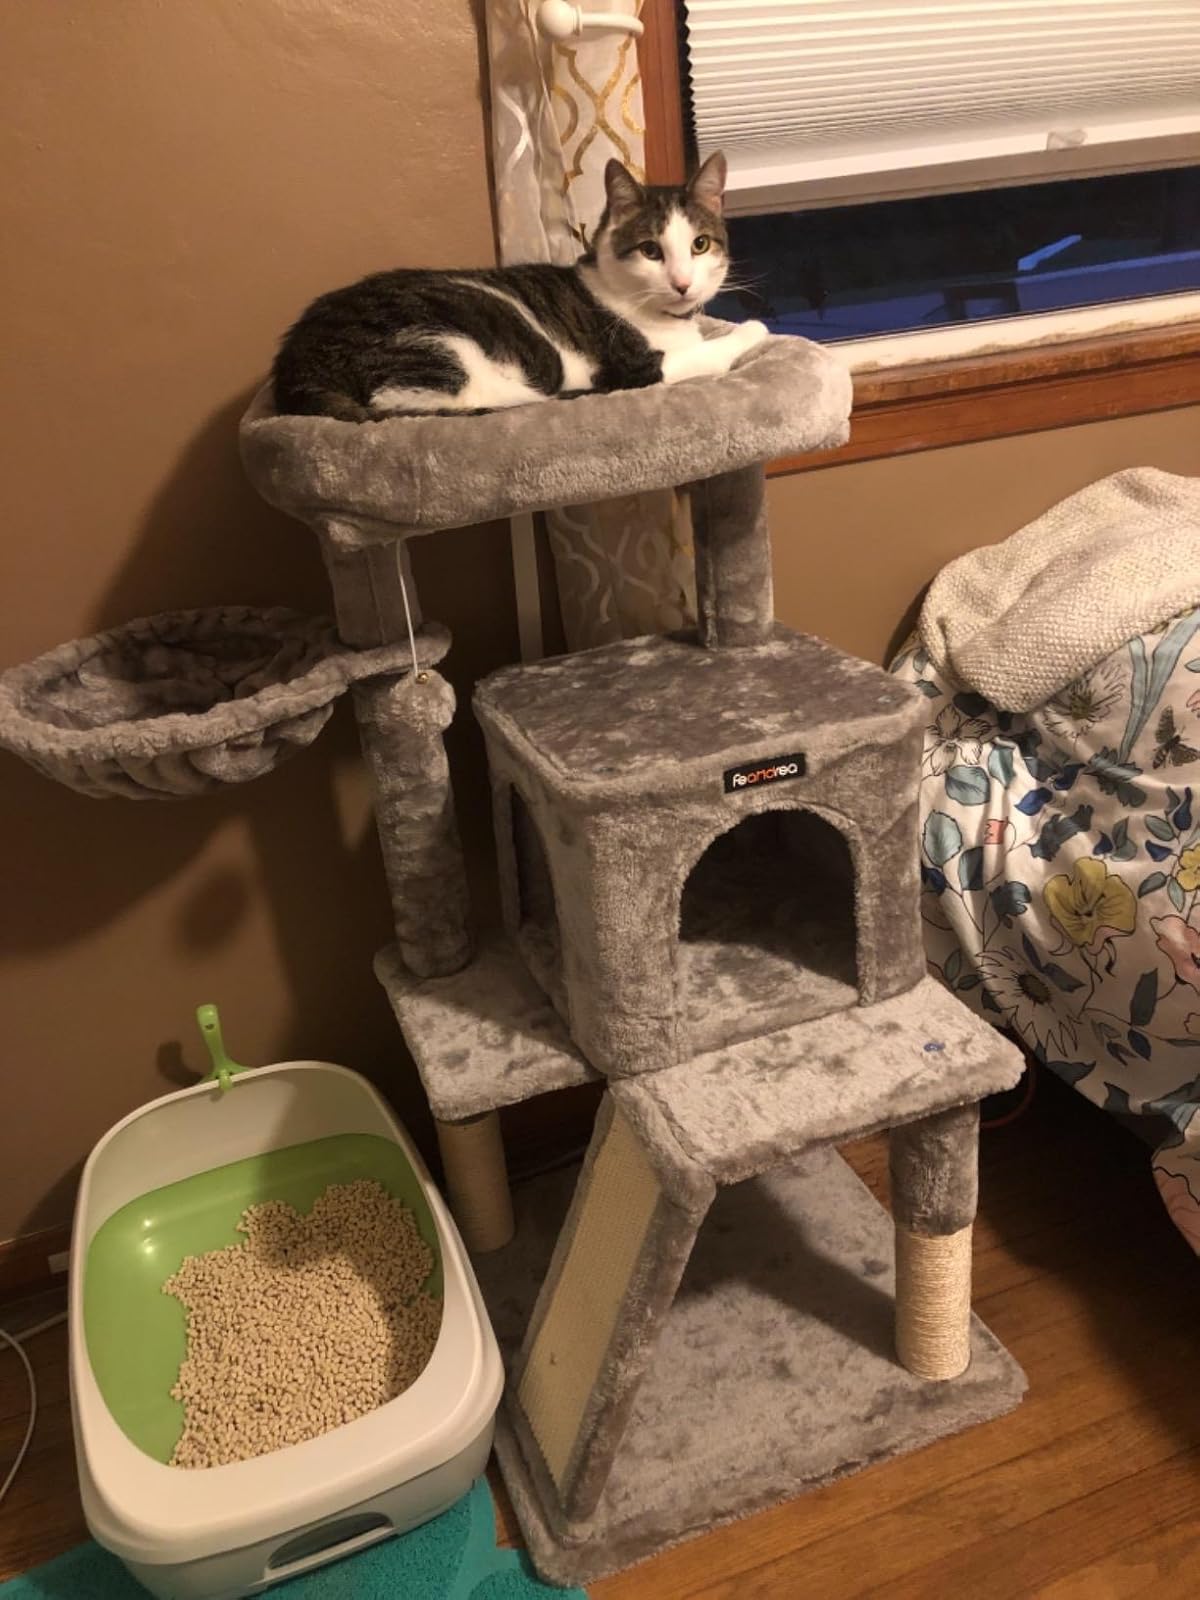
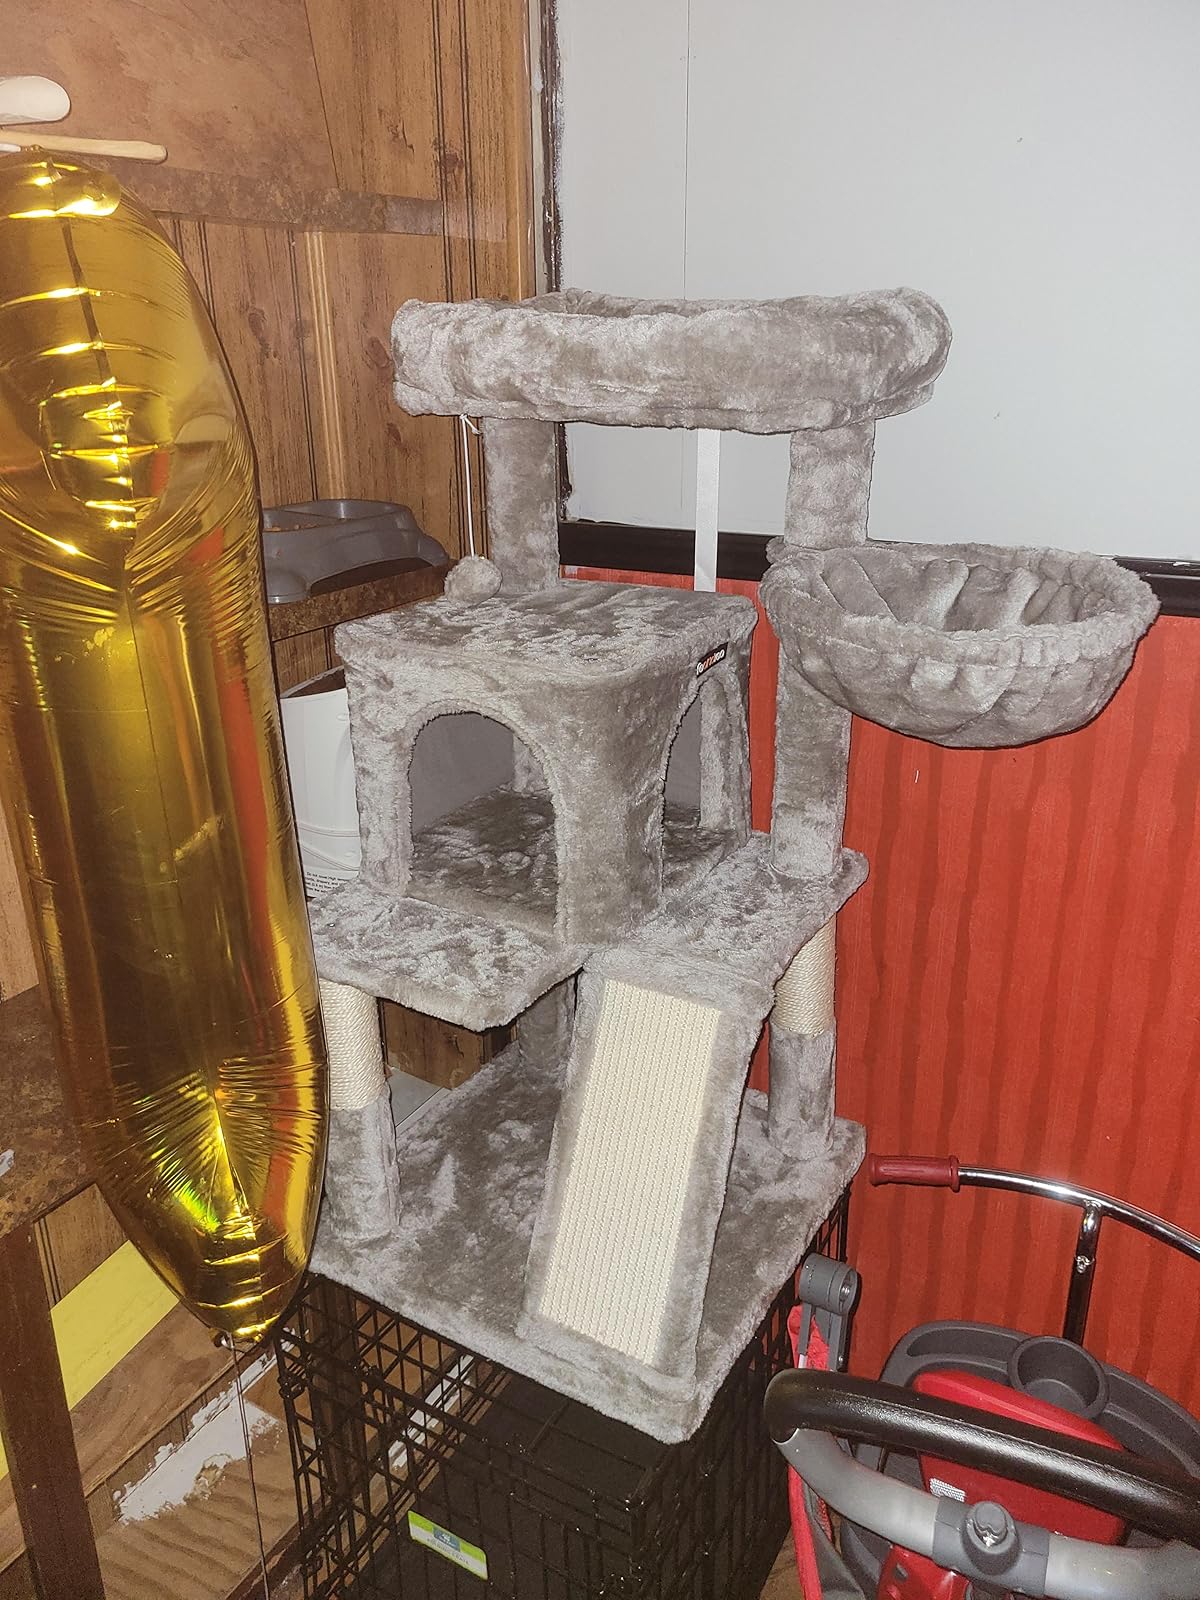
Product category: items_cat tree
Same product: yes